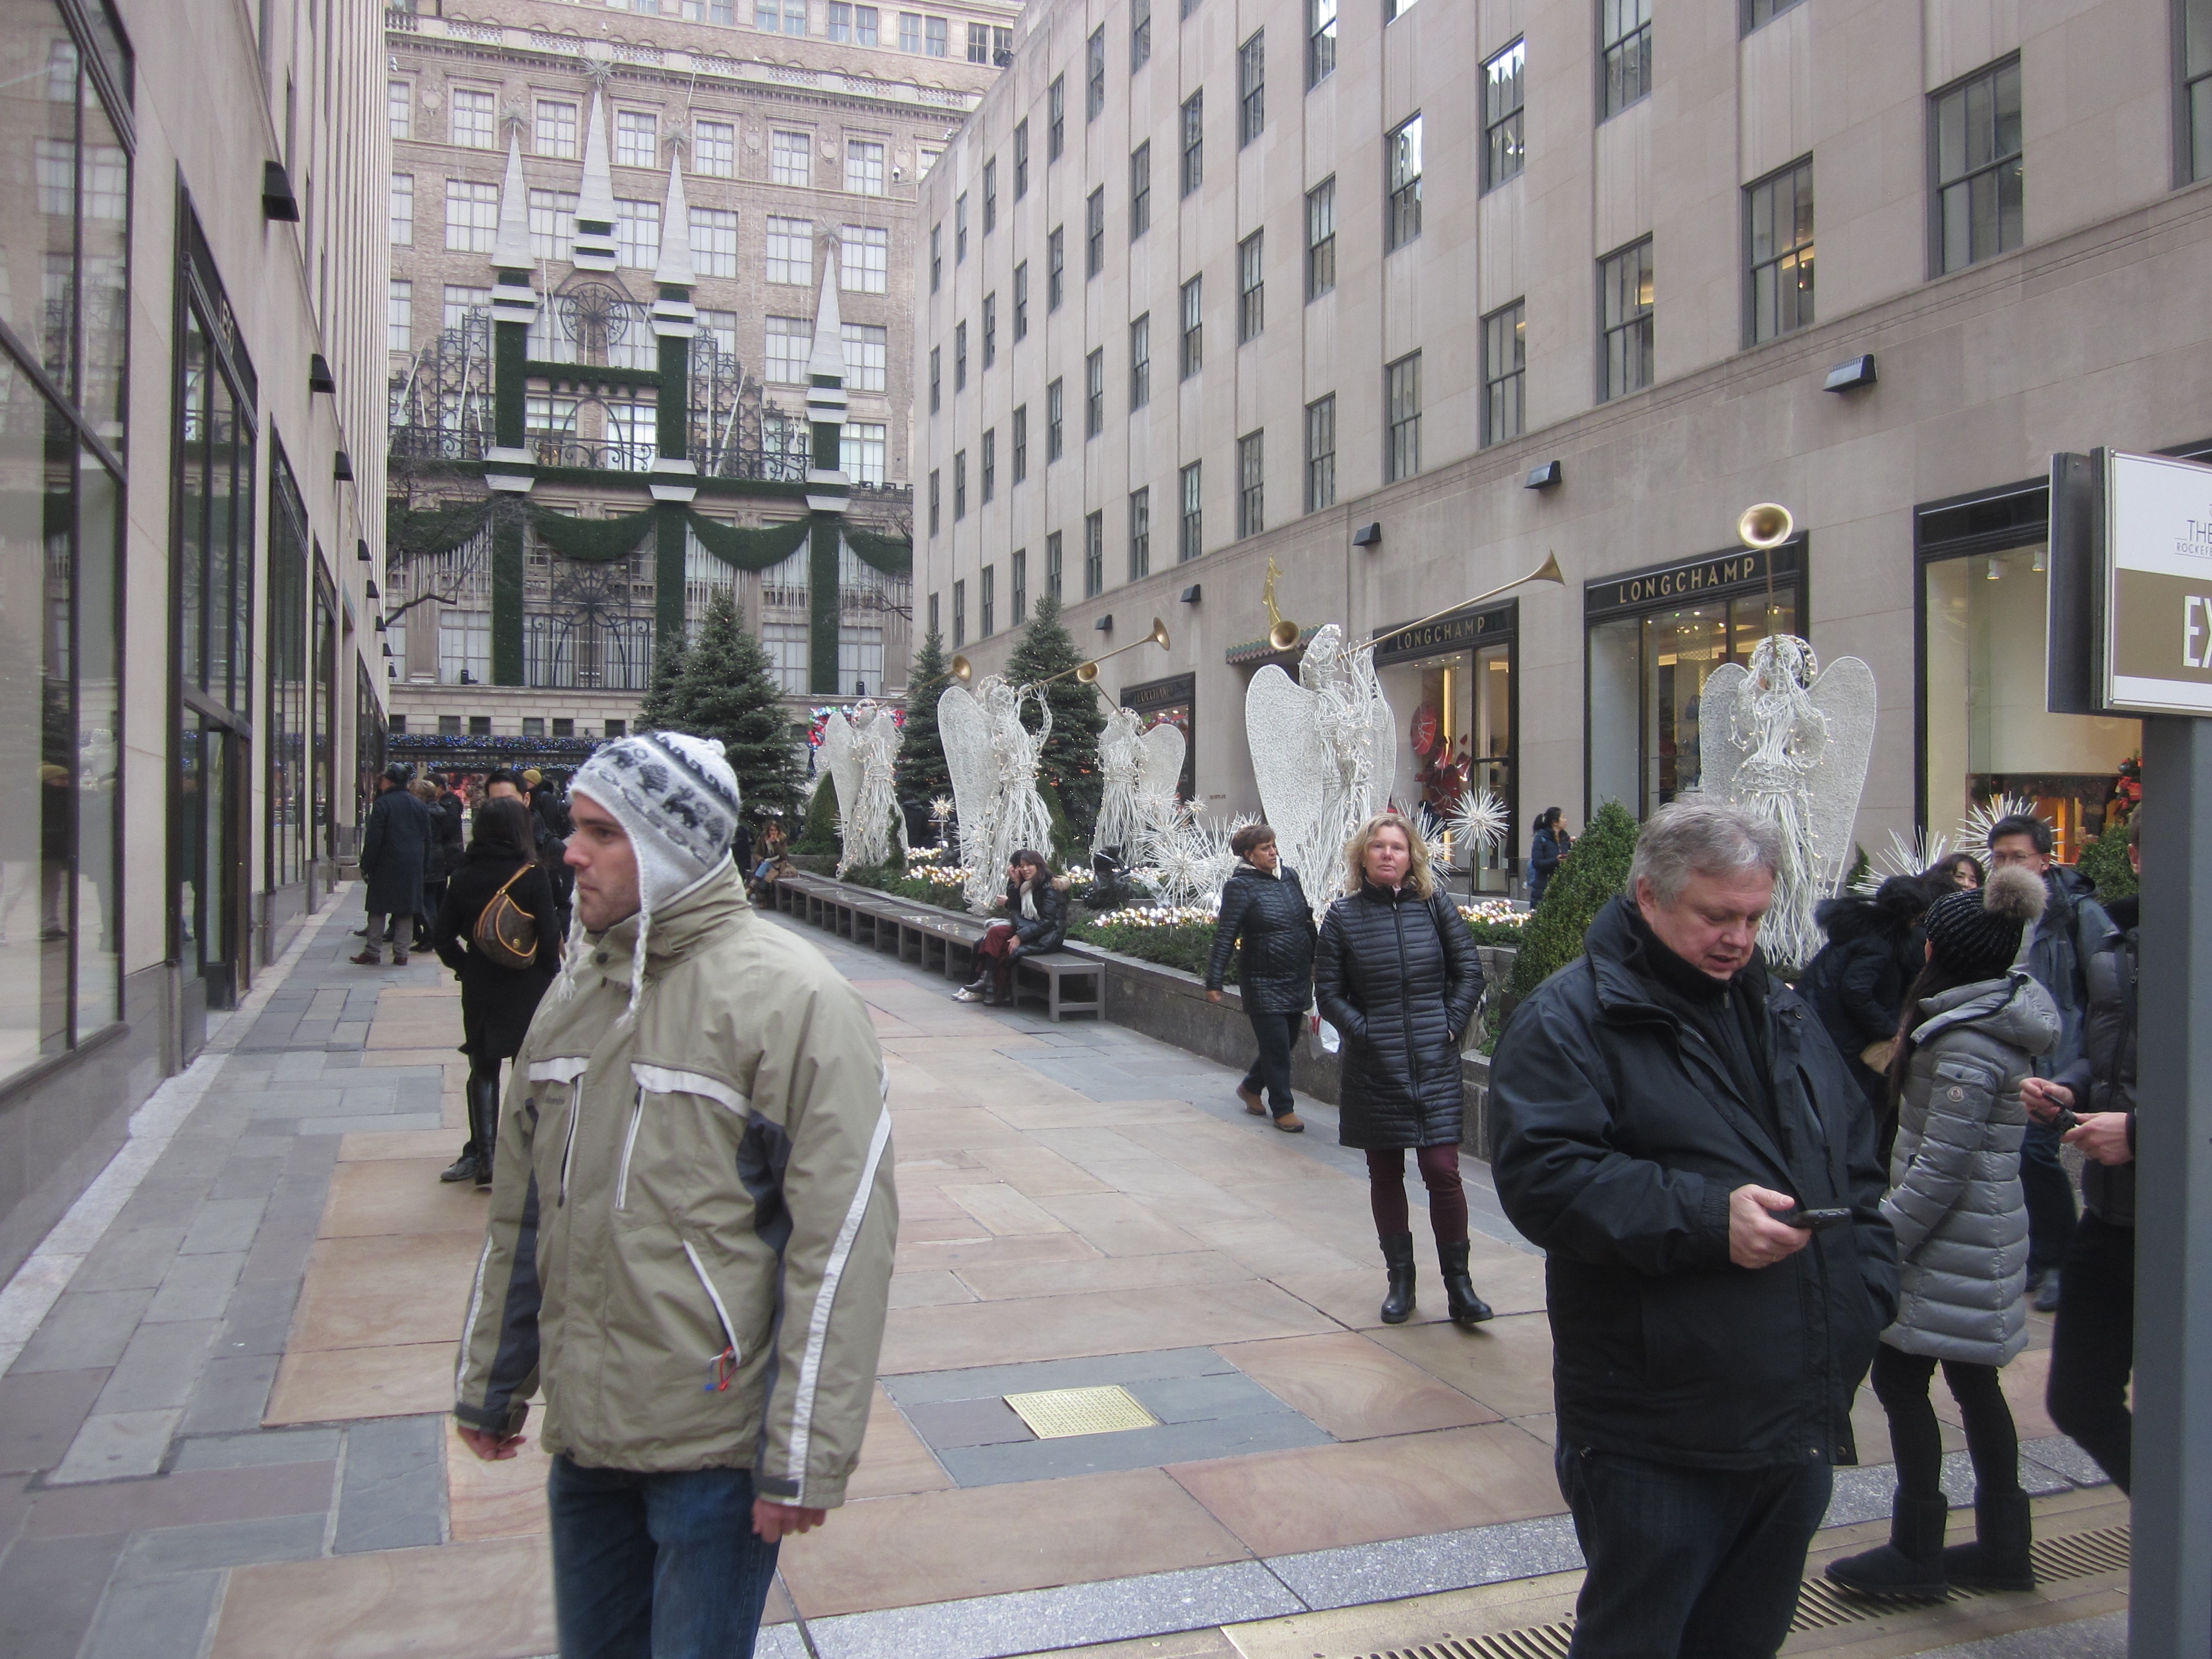
pedestrian, road, street, crowd, downtown, tourism, public transport, infrastructure, tours